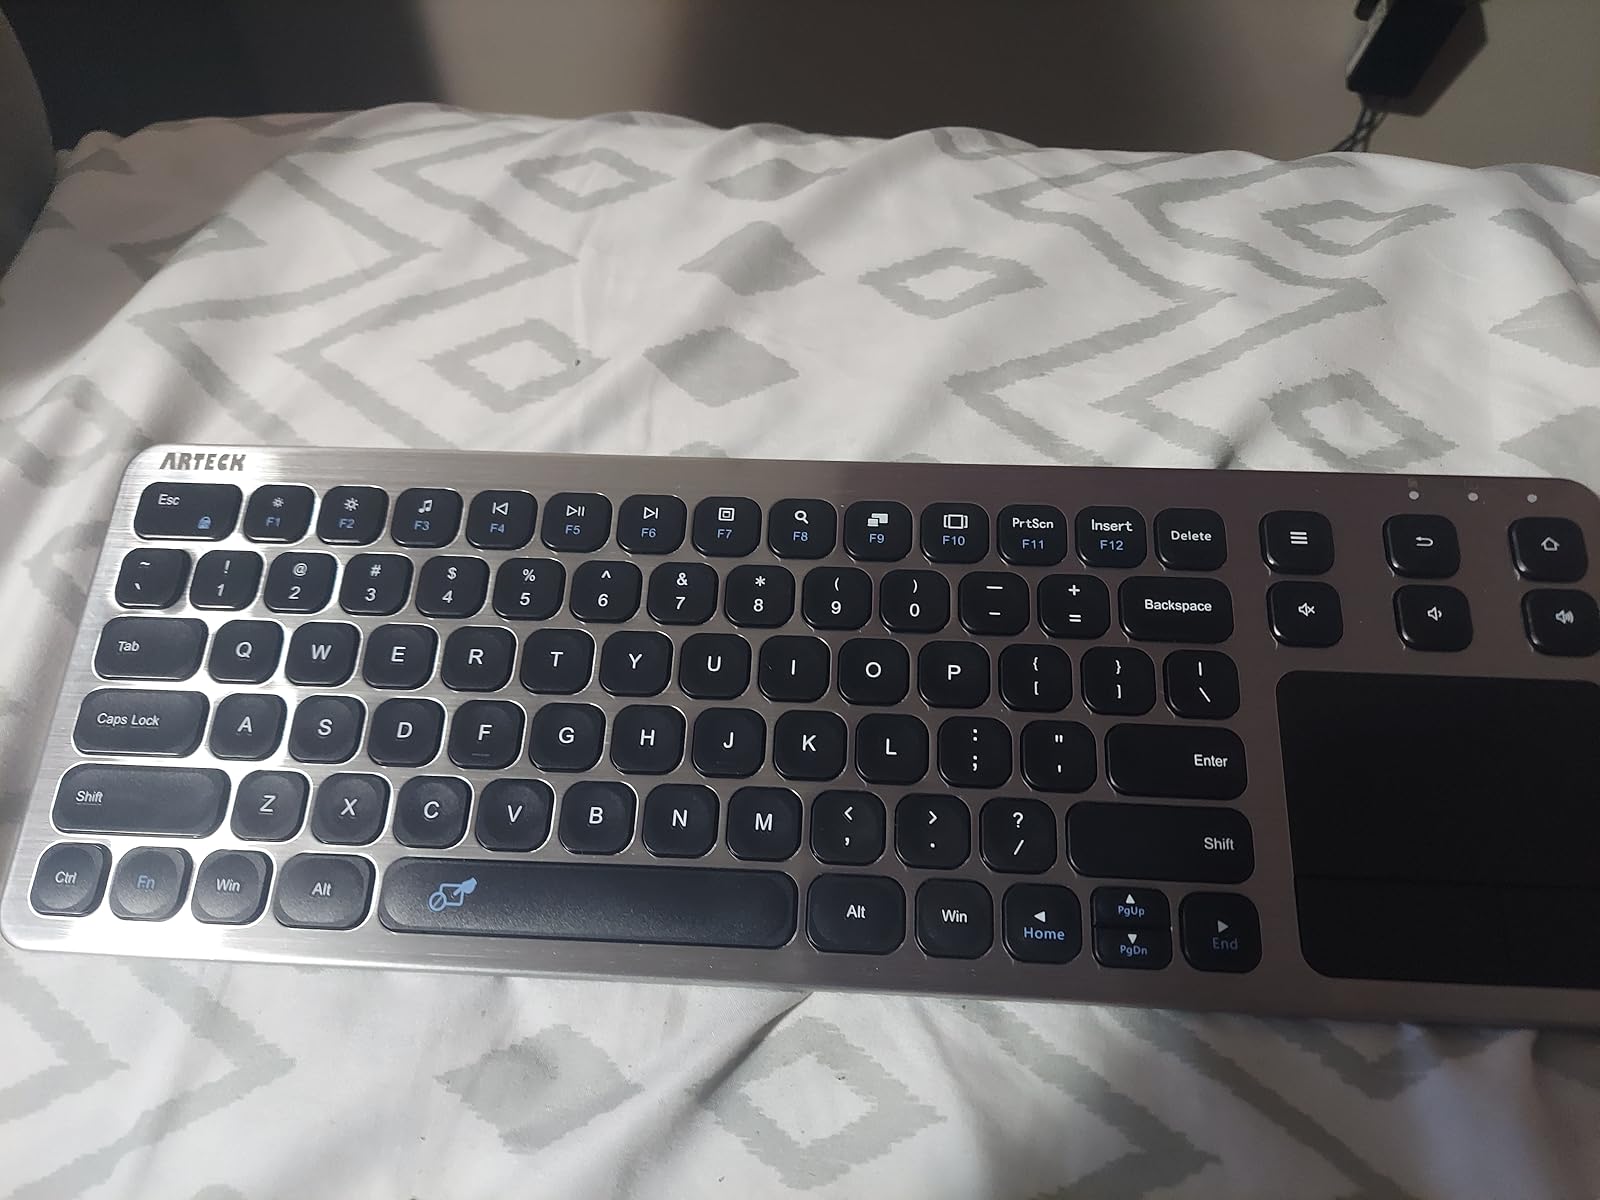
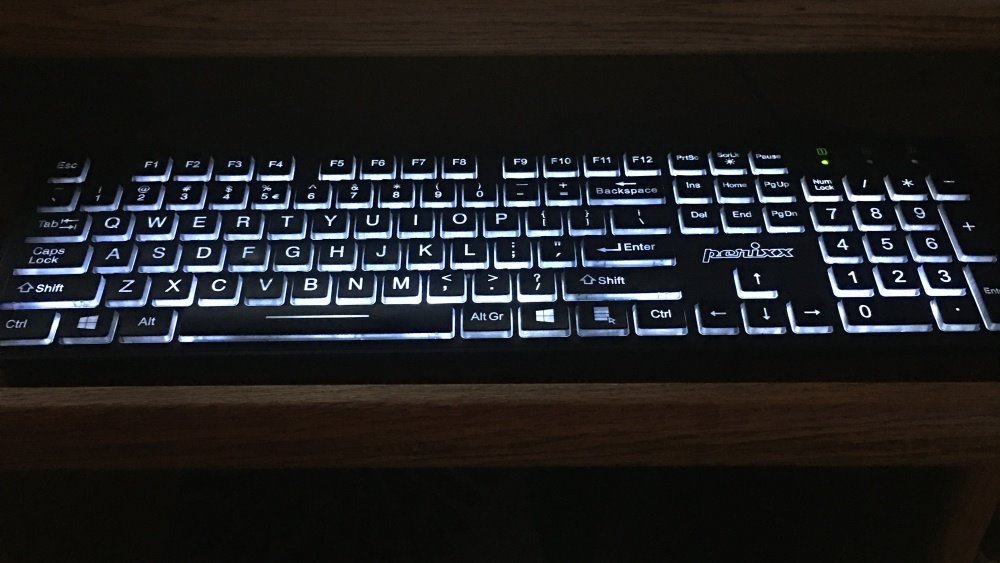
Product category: keyboard
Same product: no